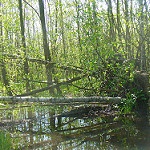
Label: forest